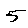
Label: 5